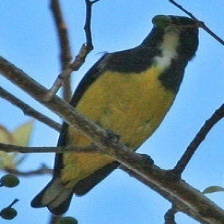
Species: YELLOW BELLIED FLOWERPECKER
Scientific name: DICAEUM MELANOXANTHUM